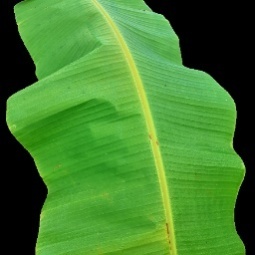
Label: Healthy